Stefan Brogren

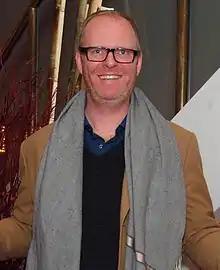
Brogren in November 2010

Stefan Brogren (born 21 April 1972) is a Canadian actor, director, and producer who is best known for his mainstay role as in the "Degrassi" television franchise. First appearing as a student in the second series "Degrassi Junior High" (1987-89) and continuing into "Degrassi High" (1989-91), Brogren played the role of Snake throughout every subsequent entry in the franchise, reprising his role in the revival "" (2001-15) as a teacher and later principal, and again in "" (2016-17).